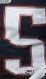
Number: 5